Kit Carson

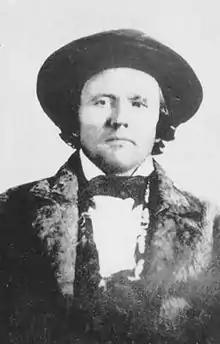
Early photograph (possibly the first) of Kit Carson wearing a beaver hat

Christopher Houston Carson was born on December 24, 1809, near Richmond, Madison County, Kentucky. His parents were Lindsay Carson and his second wife, Rebecca Robinson. Lindsay had five children by his first wife, Lucy Bradley, and ten more children by Rebecca. Lindsay Carson had a Scots-Irish Presbyterian background. He was a farmer, a cabin builder, and a veteran of the Mexican–American War, American Indian Wars, and American Civil War. He fought Natives on the American frontier and lost two fingers on his left hand in a battle with the Fox and Sauk Indians.